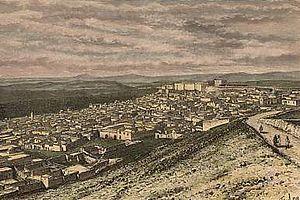
La guerre des Mercenaires est une révolte organisée par des mercenaires constituant une grande partie de l'armée carthaginoise, à la suite de la Première guerre punique qui s'est achevée par la défaite de la cité punique. La guerre suit immédiatement la paix conclue avec la République romaine, et dure trois ans et quatre mois.
Le Kef est une ville du Nord-Ouest de la Tunisie et le chef-lieu du gouvernorat du même nom.
Henri Théophile Hildibrand, né à Paris le 19 juin 1824 et mort à Pacy-sur-Eure le 13 août 1897, est un graveur sur bois français, un des principaux interprètes de Gustave Doré et des illustrateurs des éditions Hetzel et Hachette.